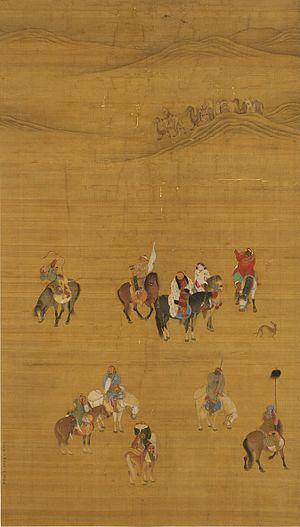
L' arc mongol est un type d'arc composite recourbé utilisé en Mongolie. Un arc mongol peut désigner deux types d'arc. À partir du XVIIe siècle, la plupart des arcs traditionnels en Mongolie ont été remplacés par un arc similaire à ceux des Mandchous.
La dynastie Yuan, officiellement le Grand Yuan, est une dynastie mongole fondée par Kubilai Khan, le chef du clan des Bordjiguines, qui règne sur la Chine de 1279 à 1368. Elle vient à la suite de la dynastie Song, qui avait régné sur la Chine entre 960 et 1127, puis sur la Chine du Sud entre 1127 et 1279, et précède la dynastie Ming. Bien que les Mongols aient régné pendant des décennies sur des territoires incluant la Chine du Nord, ce n'est qu'en 1271 que Kubilai Khan proclame officiellement la fondation de sa dynastie en suivant la tradition chinoise, et la conquête de la totalité de la Chine n'est achevée qu'en 1279. Son royaume est, à ce moment-là, isolé des autres Khanats et contrôle la plus grande partie de la Chine moderne et de ses environs, y compris le territoire qui correspond actuellement à la Mongolie. C'est la première dynastie non-chinoise à gouverner toute la Chine et elle dure jusqu'en 1368, date à laquelle la nouvellement fondée dynastie Ming chasse les empereurs Mongols de Chine, ce qui oblige les Gengiskhanides à se replier dans leur patrie mongole, ou ils fondent la dynastie Yuan du Nord.